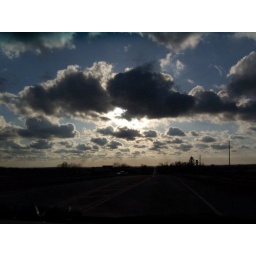
The sky from the car in the spring time.